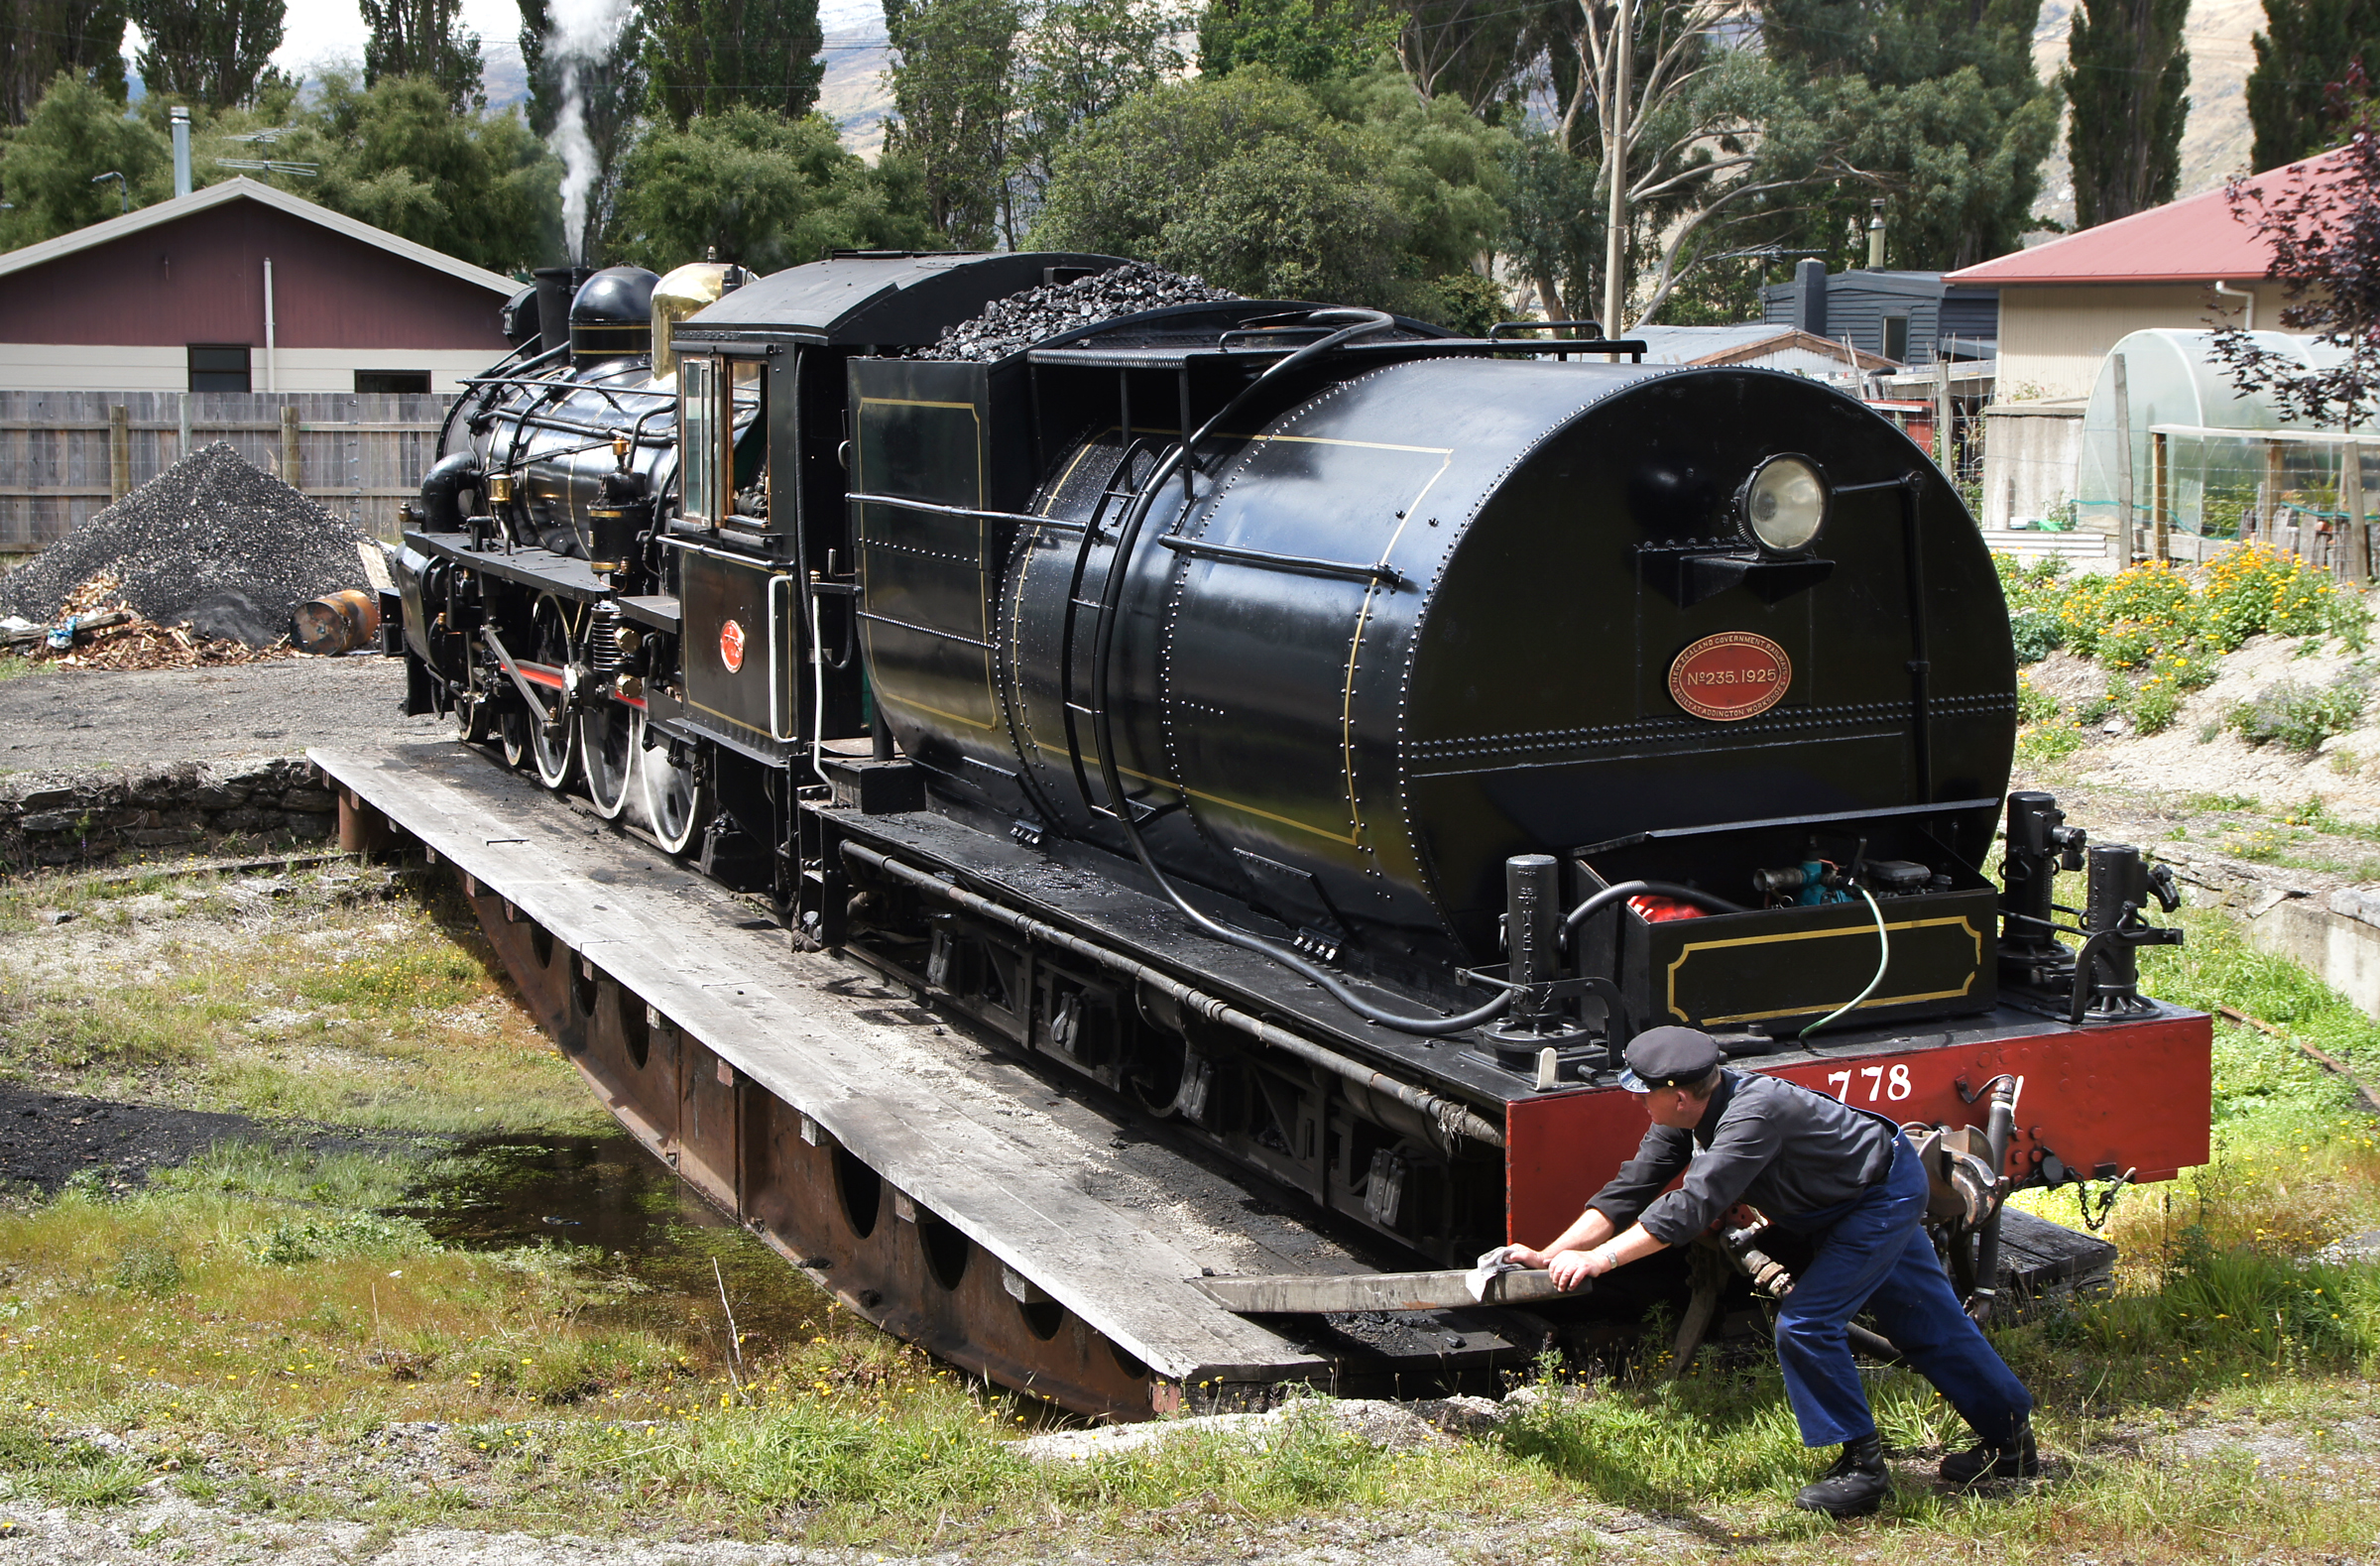
track, train, transport, vehicle, locomotive, steam engine, rail transport, land vehicle, rolling stock, railroad car